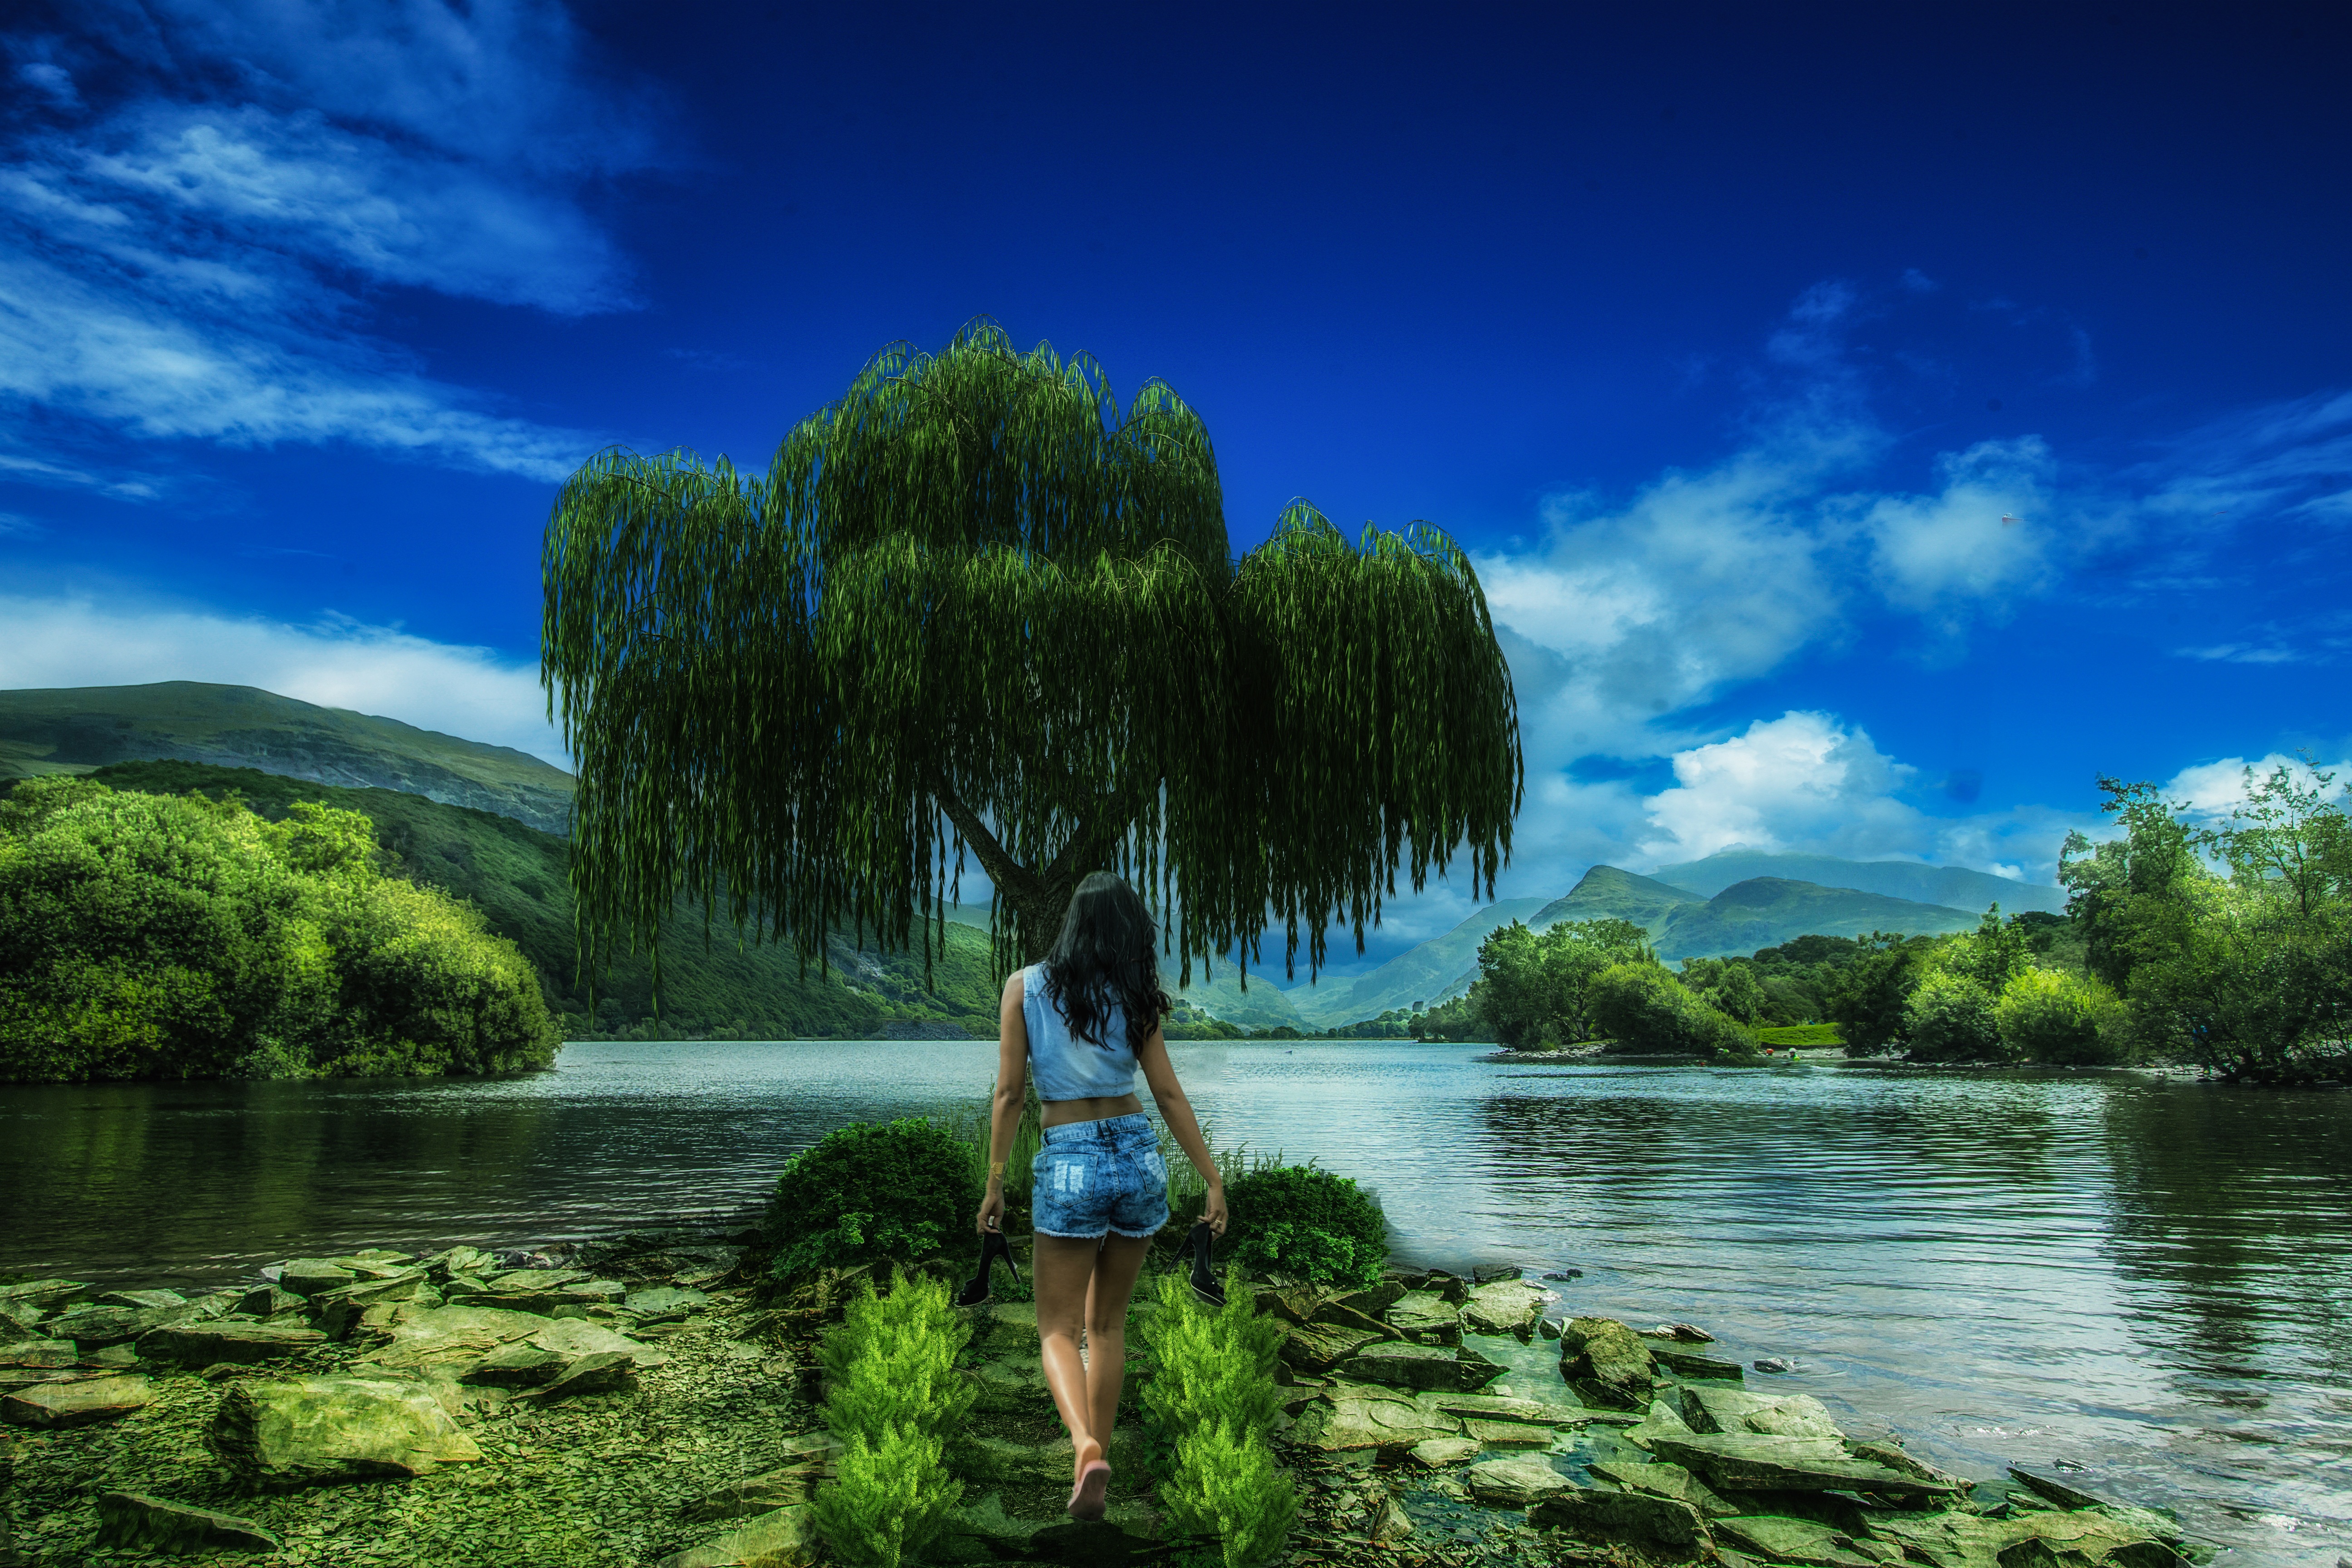
sea, tree, water, nature, forest, cloud, girl, lake, river, reflection, jungle, silence, background, wallpaper, computer wallpaper